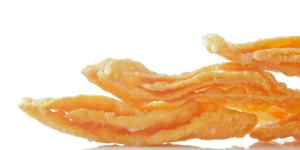
orejas de carnaval con thermomix